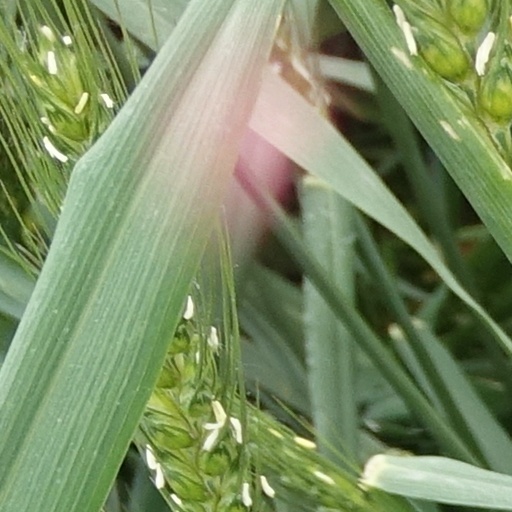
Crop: wheat